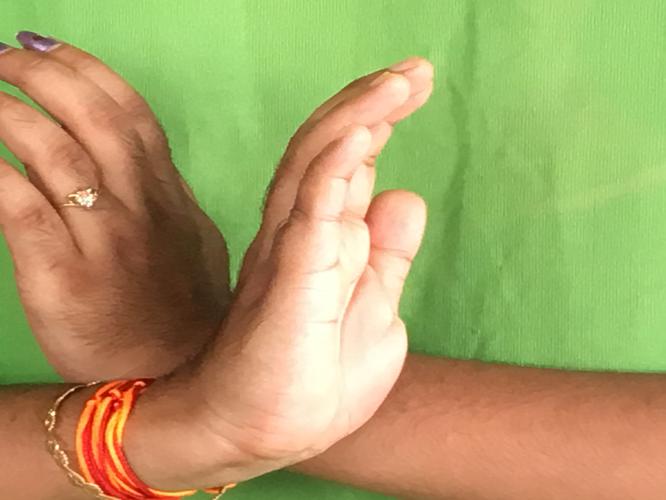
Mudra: Nagabandha
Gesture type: double_hand